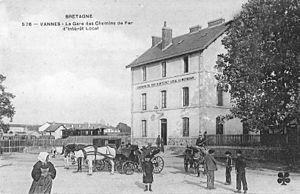
Vers 1910, la gare des chemins de fer d'intérêt local du Morbihan (CM), avec des voitures en attente.
La gare de Vannes est une gare ferroviaire française de la ligne de Savenay à Landerneau située quartier de la gare dans la ville de Vannes, préfecture du département du Morbihan, en région Bretagne. Elle dessert notamment le golfe du Morbihan.
La compagnie des chemins de fer du Morbihan, en 1892, se voit confier par le conseil général du Morbihan la construction et l'exploitation d'un réseau de voies ferrées d'intérêt local, à écartement métrique, qui à son apogée, en 1921, totalise 402 km sur le Morbihan et 120 km sur l'ancien département de la Loire-Inférieure.